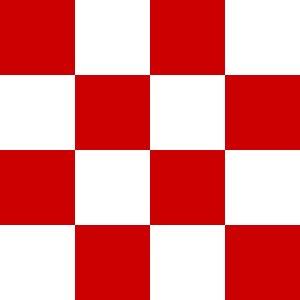
Tahuata est une île du groupe sud de l’archipel des Marquises, en Polynésie française, distante de seulement 4 km de l’île voisine d’Hiva Oa, dont elle est séparée par le Ha‘ava, ou Canal du Bordelais.